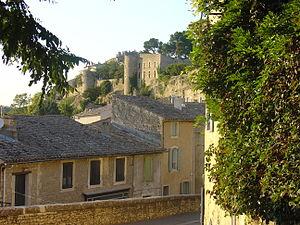
Château dominant Ménerbes
Ménerbes est une commune française située dans le département de Vaucluse, en région Provence-Alpes-Côte d'Azur. Ses habitants sont appelés les Ménerbiens.